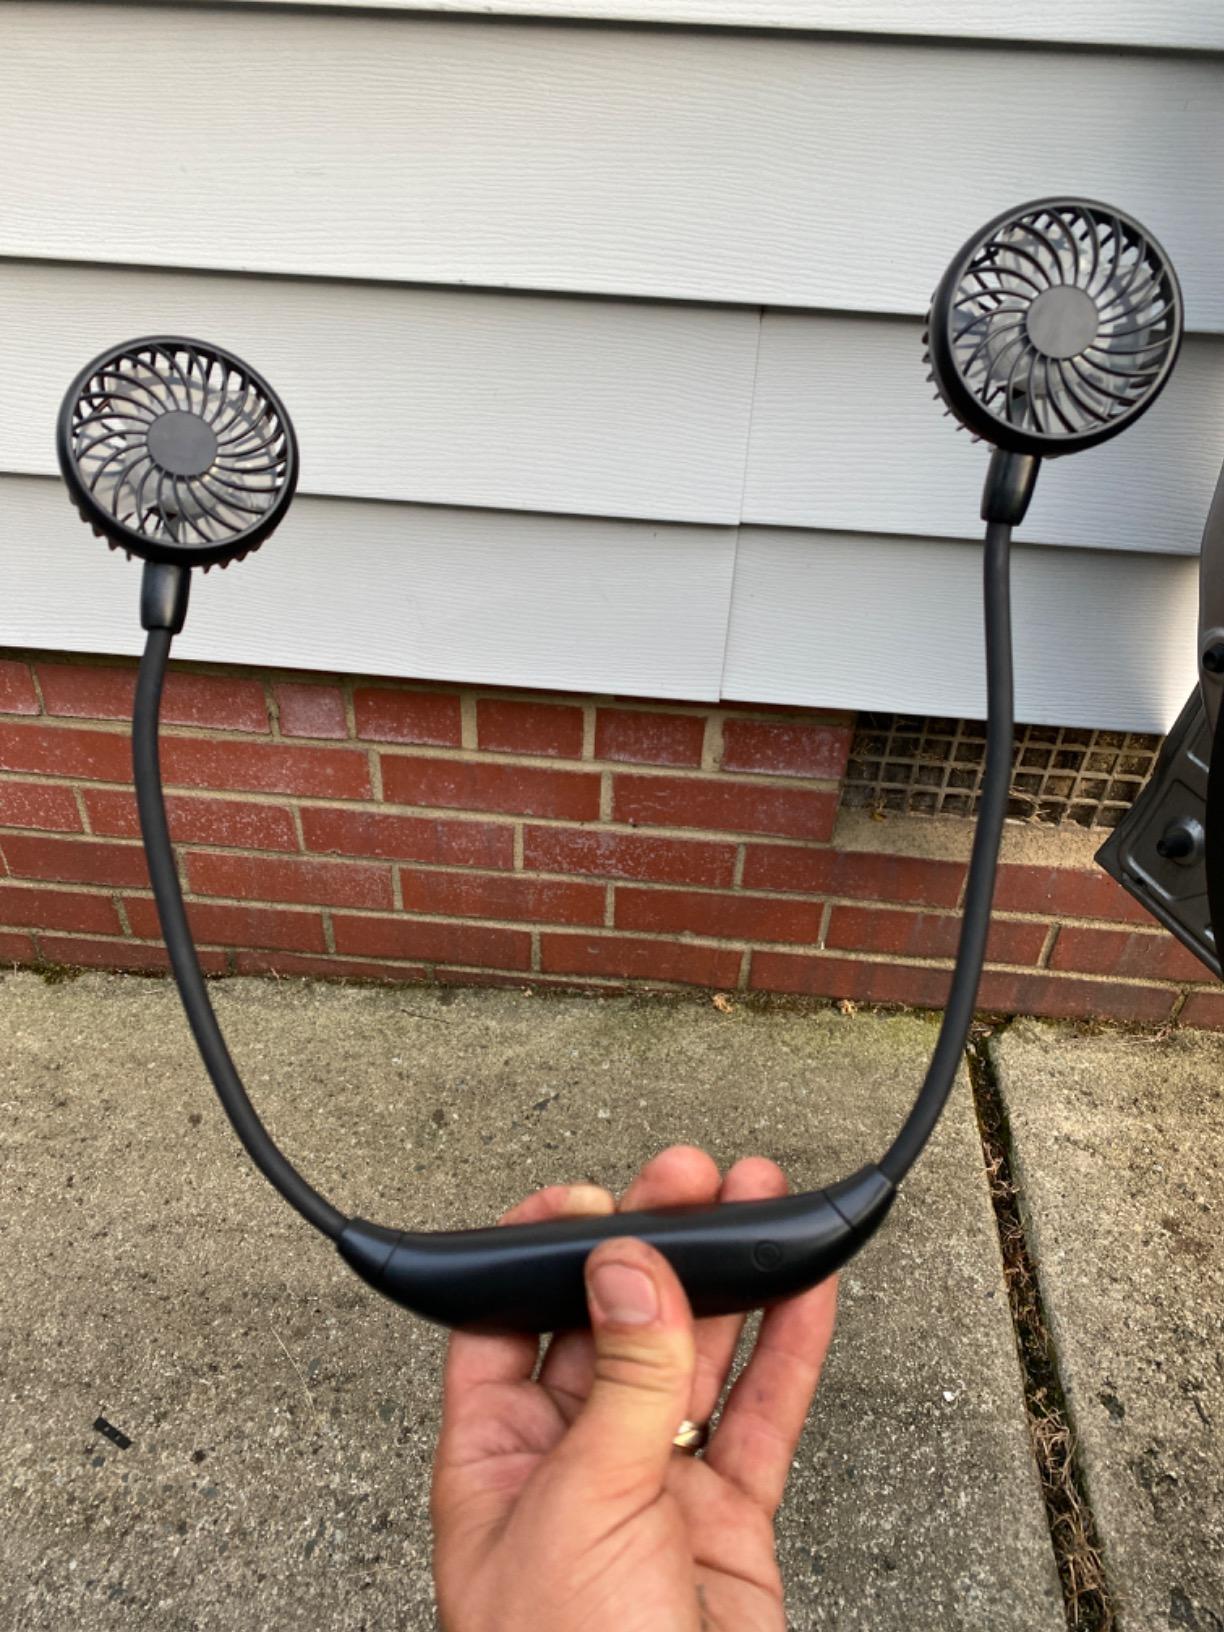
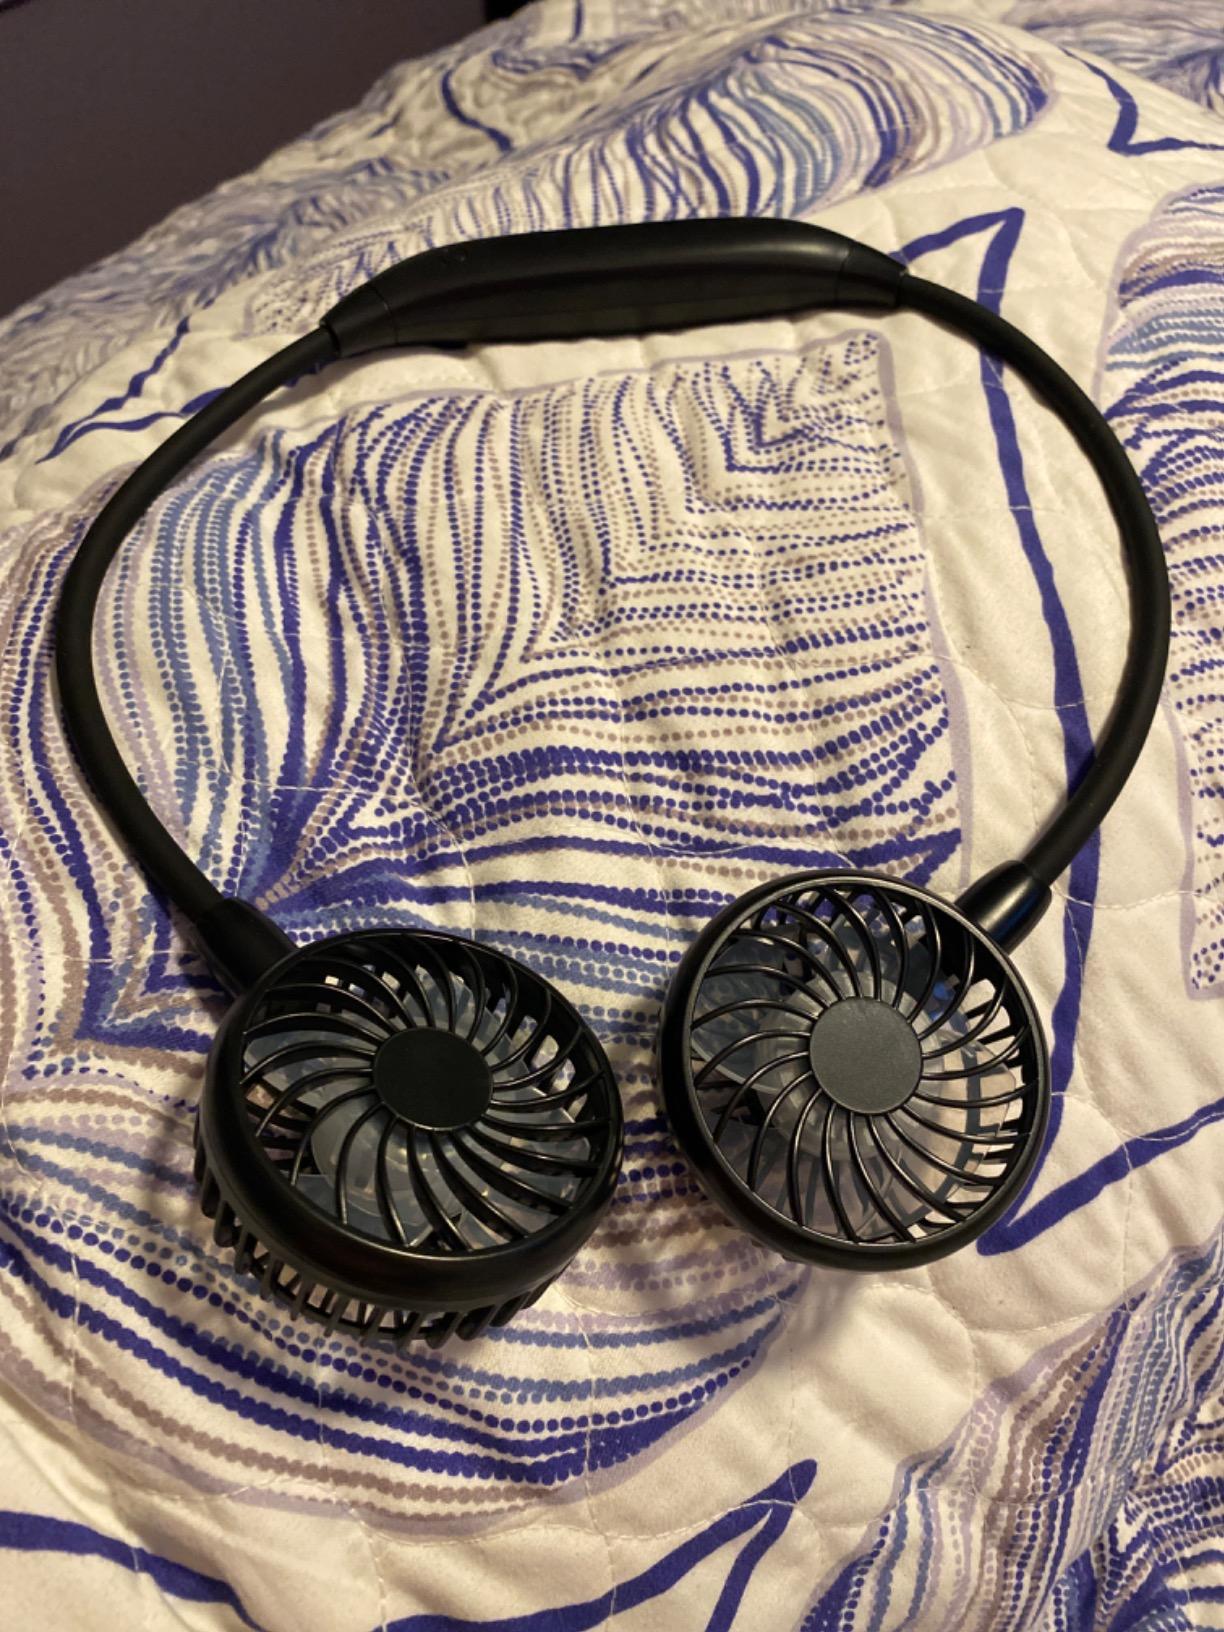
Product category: fan
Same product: no